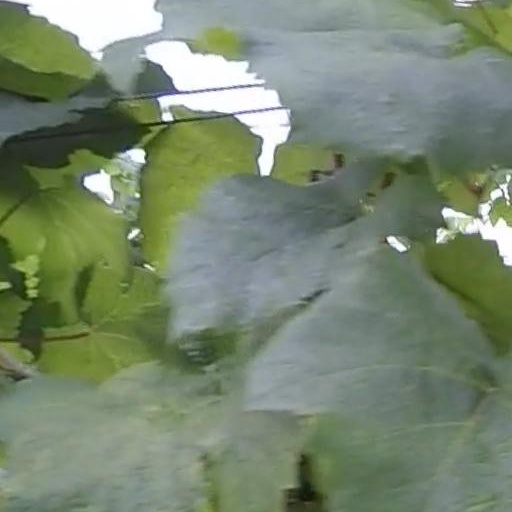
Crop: grape